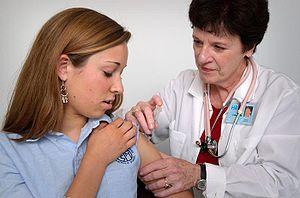
La vaccination est l'administration d'un agent antigénique, le vaccin, dans le but de stimuler le système immunitaire d'un organisme vivant afin d'y développer une immunité adaptative contre un agent infectieux. La substance active d’un vaccin est un antigène dont la pathogénicité du porteur est atténuée afin de stimuler les défenses naturelles de l'organisme. La réaction immunitaire primaire permet en parallèle une mise en mémoire de l'antigène présenté pour qu'à l'avenir, lors d'une vraie contamination, l'immunité acquise puisse s'activer de façon plus rapide et plus forte.